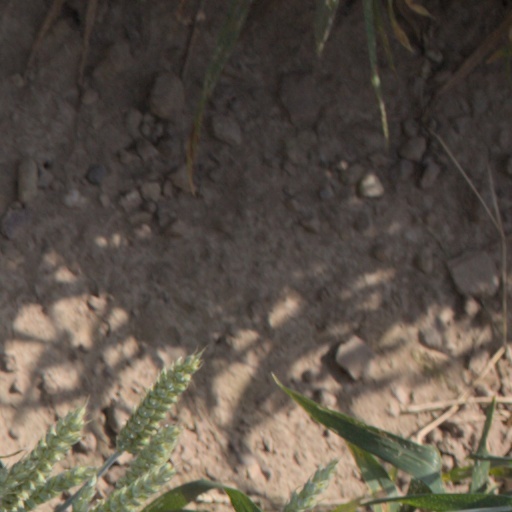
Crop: wheat